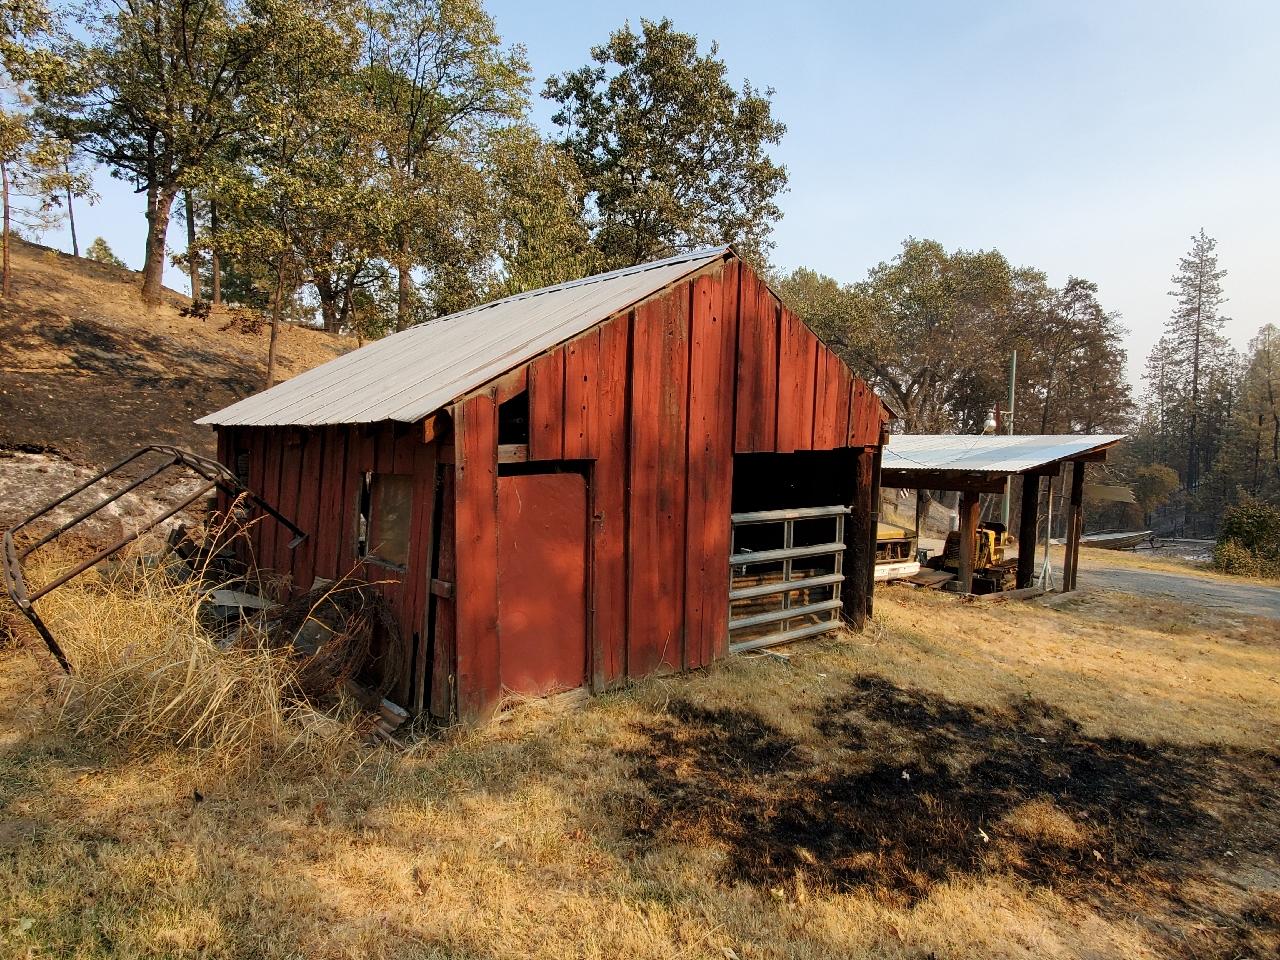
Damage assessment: no_damage